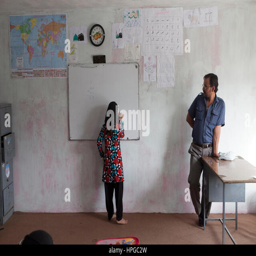
veiled girl at the board and her teacher in a classroom